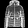
Label: Coat